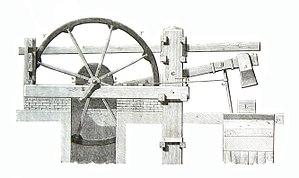
Un martinet est un gros marteau à bascule, longtemps mu par l'énergie hydraulique d'un moulin à eau, et utilisé depuis le Moyen Âge pour des productions industrielles diverses comme la fabrication du papier, du tan, du foulon, du chanvre, le forgeage du fer, le battage du cuivre. Le mot désigne par métonymie le mécanisme qui met en mouvement ce gros marteau, puis le bâtiment où il est installé.
Le forgeage est l'ensemble des techniques permettant d'obtenir une pièce mécanique en appliquant une force importante sur une barre de métal, à froid ou à chaud, afin de la contraindre à épouser la forme voulue.